Buick 60 Special

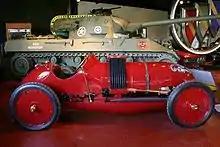
1910 Buick Bug at the Buick Gallery and Research Center

The car's engine is an inline four-cylinder with the cylinders cast in pairs. It is an example of Buick's "Valve-in-Head" engine, a design variously attributed to Walter Marr, David Dunbar Buick, and his assistant Eugene Richard. Bore and stroke are , for a total displacement of . It is equipped with a Bosch Dual Magneto firing two spark plugs per cylinder, and a Schebler carburetor. Four short exhaust pipes stub out of the left side of the engine cover, portending Buick's iconic porthole styling feature. Lubrication is by a combination of splash and pressurization. A small hand pump is provided so the driver can pressurize both the fuel tank and crankcase based on the readings of two gauges.